Scree

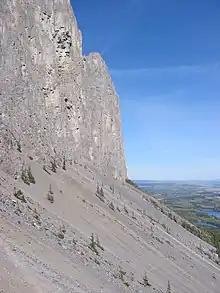
Talus at the bottom of Mount Yamnuska, Alberta, Canada

Scree is a collection of broken rock fragments at the base of a cliff or other steep rocky mass that has accumulated through periodic rockfall. Landforms associated with these materials are often called talus deposits.